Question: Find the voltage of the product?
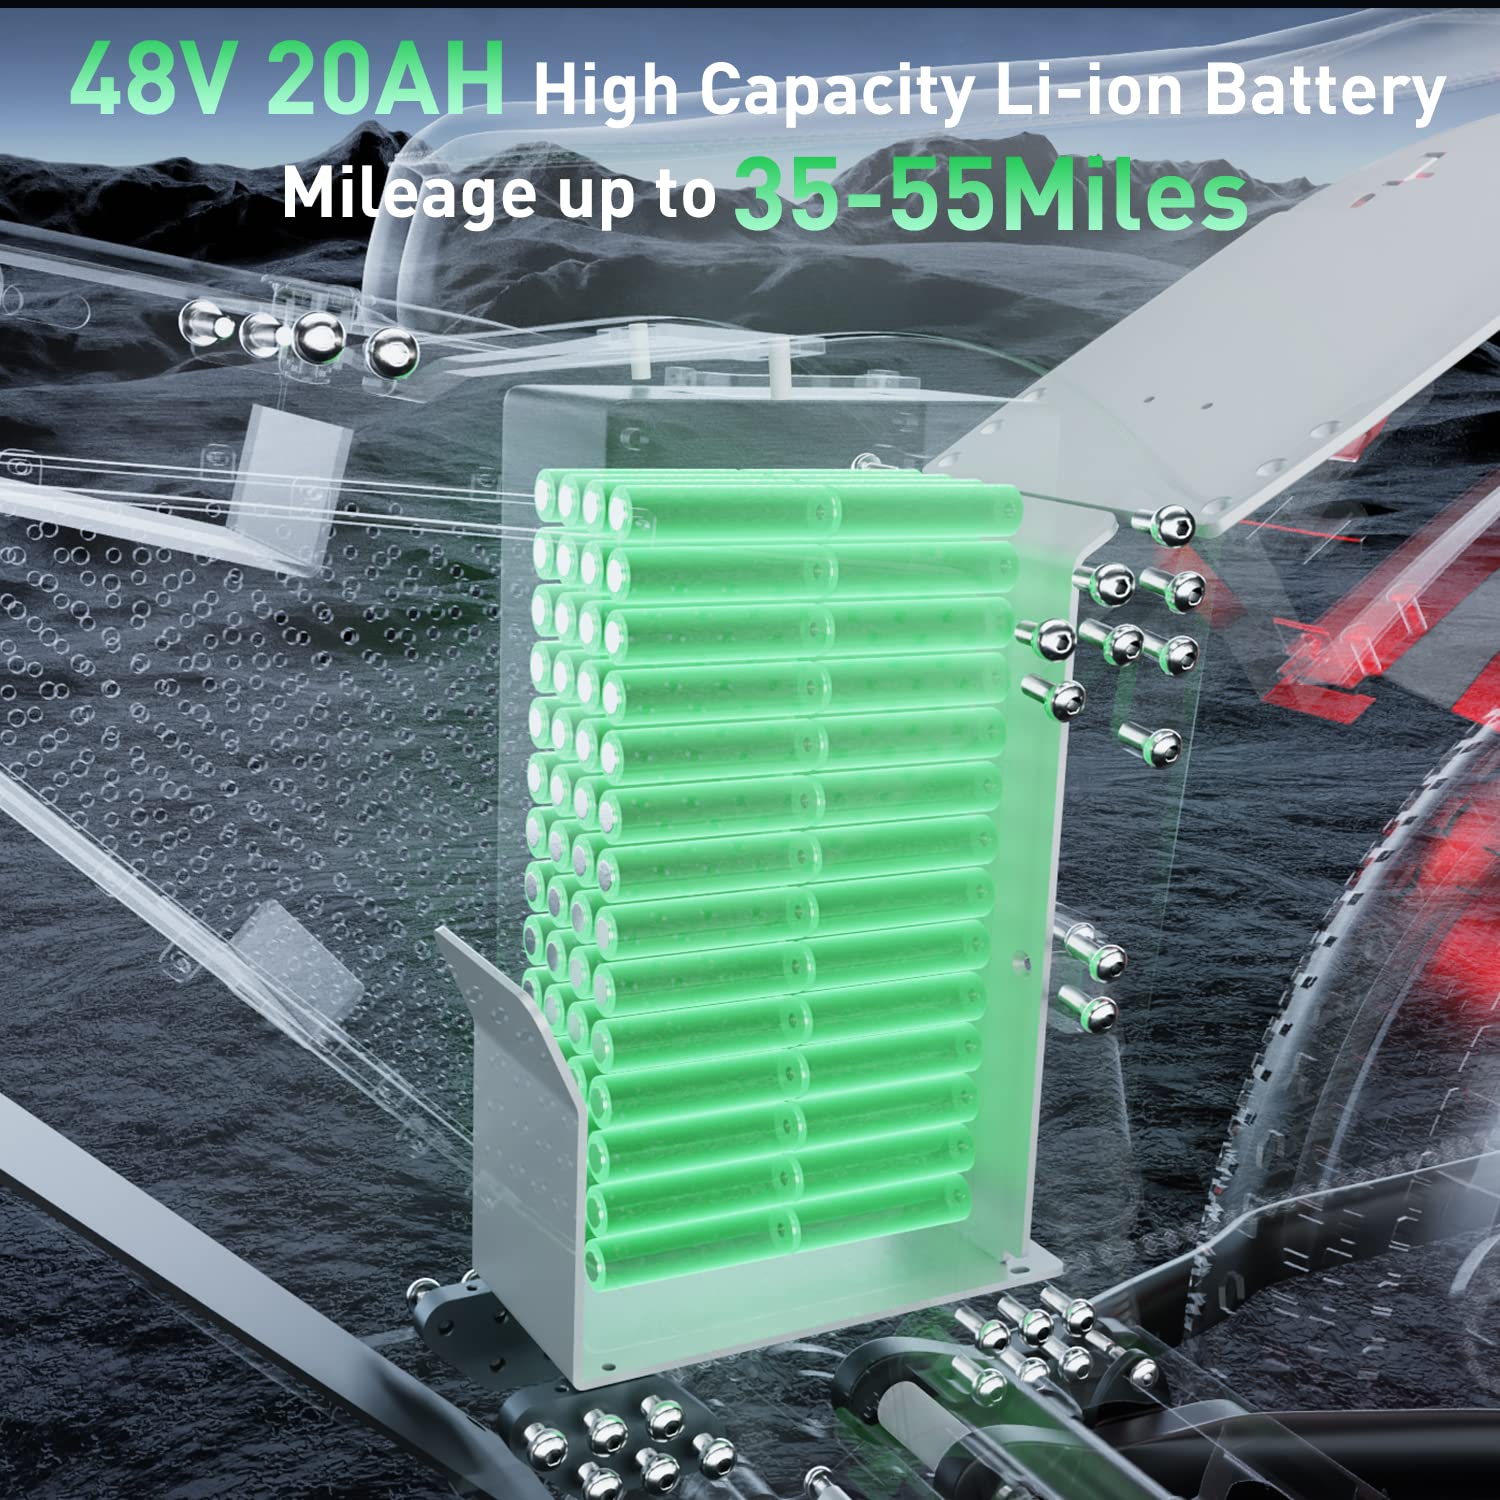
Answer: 48.0 volt